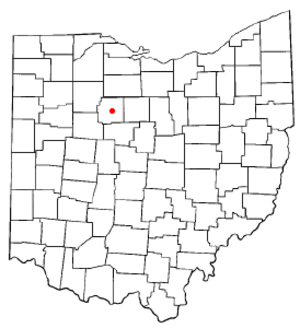
Upper Sandusky
Upper Sanduskys beliggenhed i Ohio
Upper Sandusky er en amerikansk by og administrativt centrum i det amerikanske county Wyandot County, i staten Ohio. I 2000 havde byen et indbyggertal på 6.533.